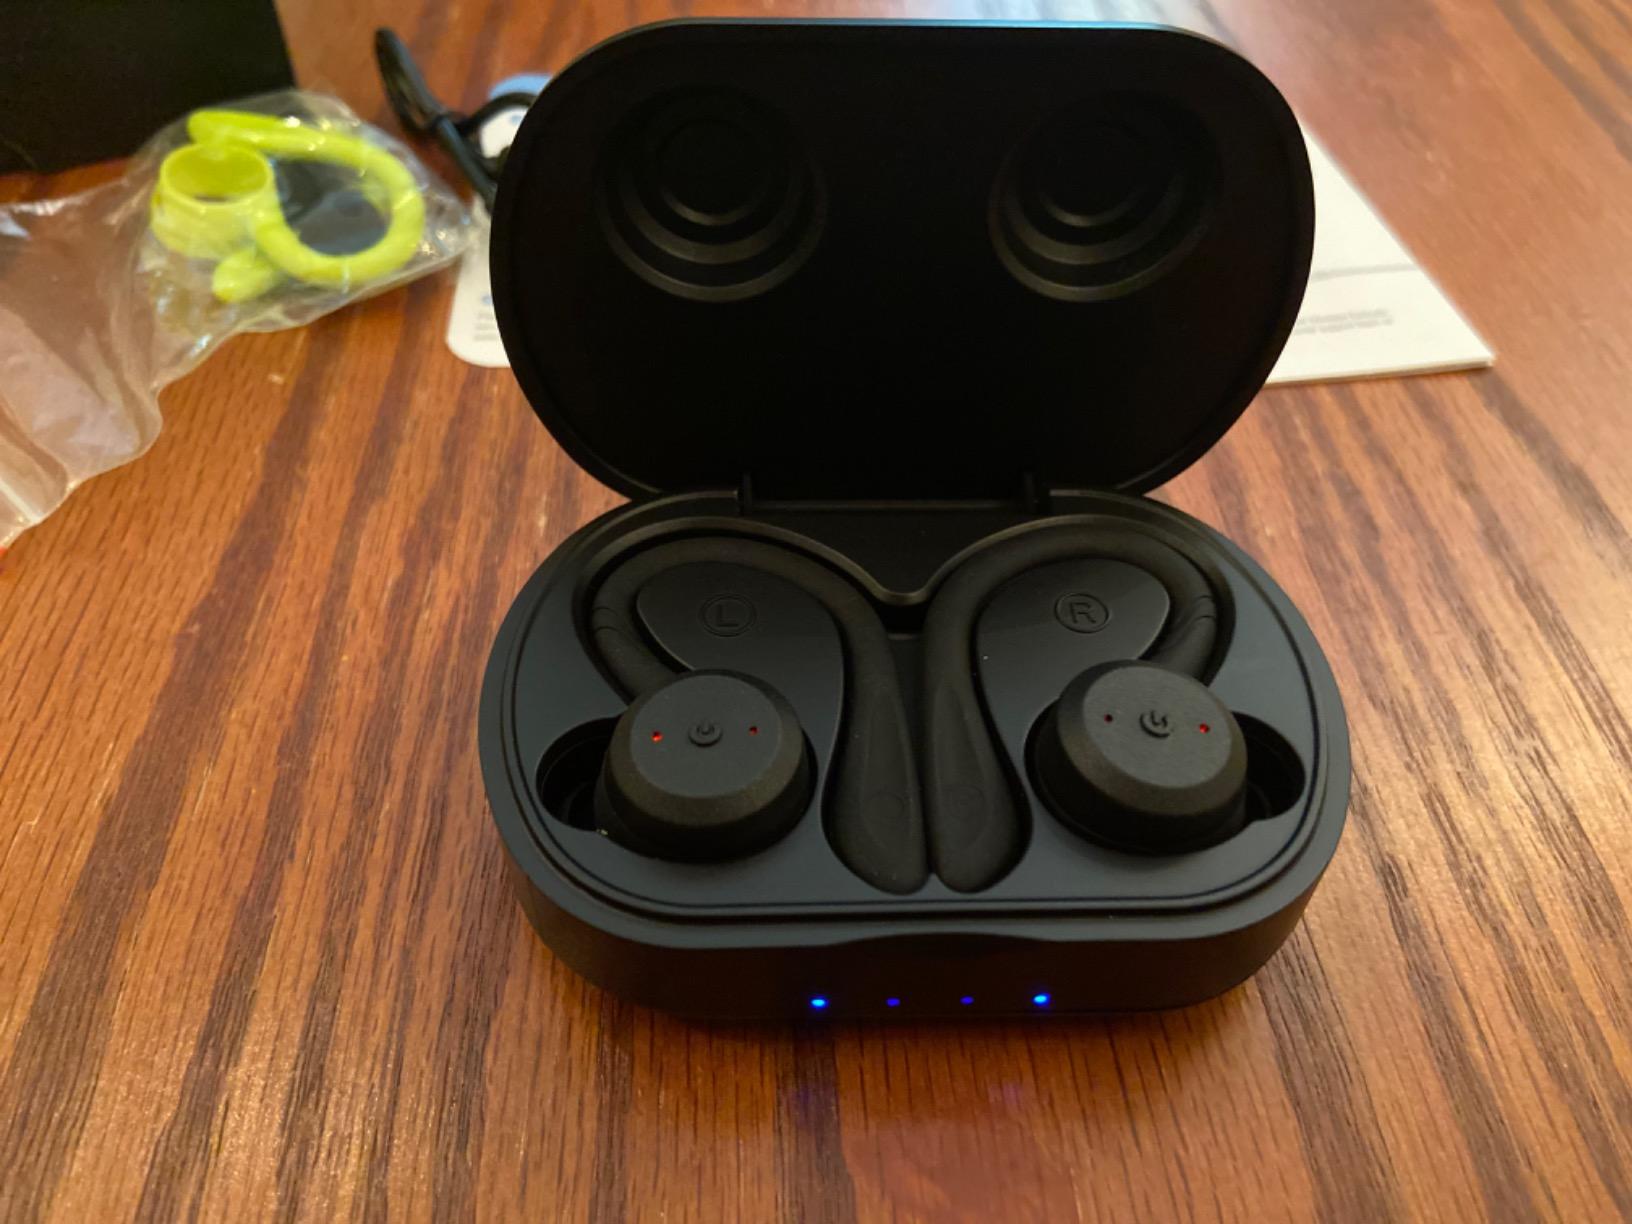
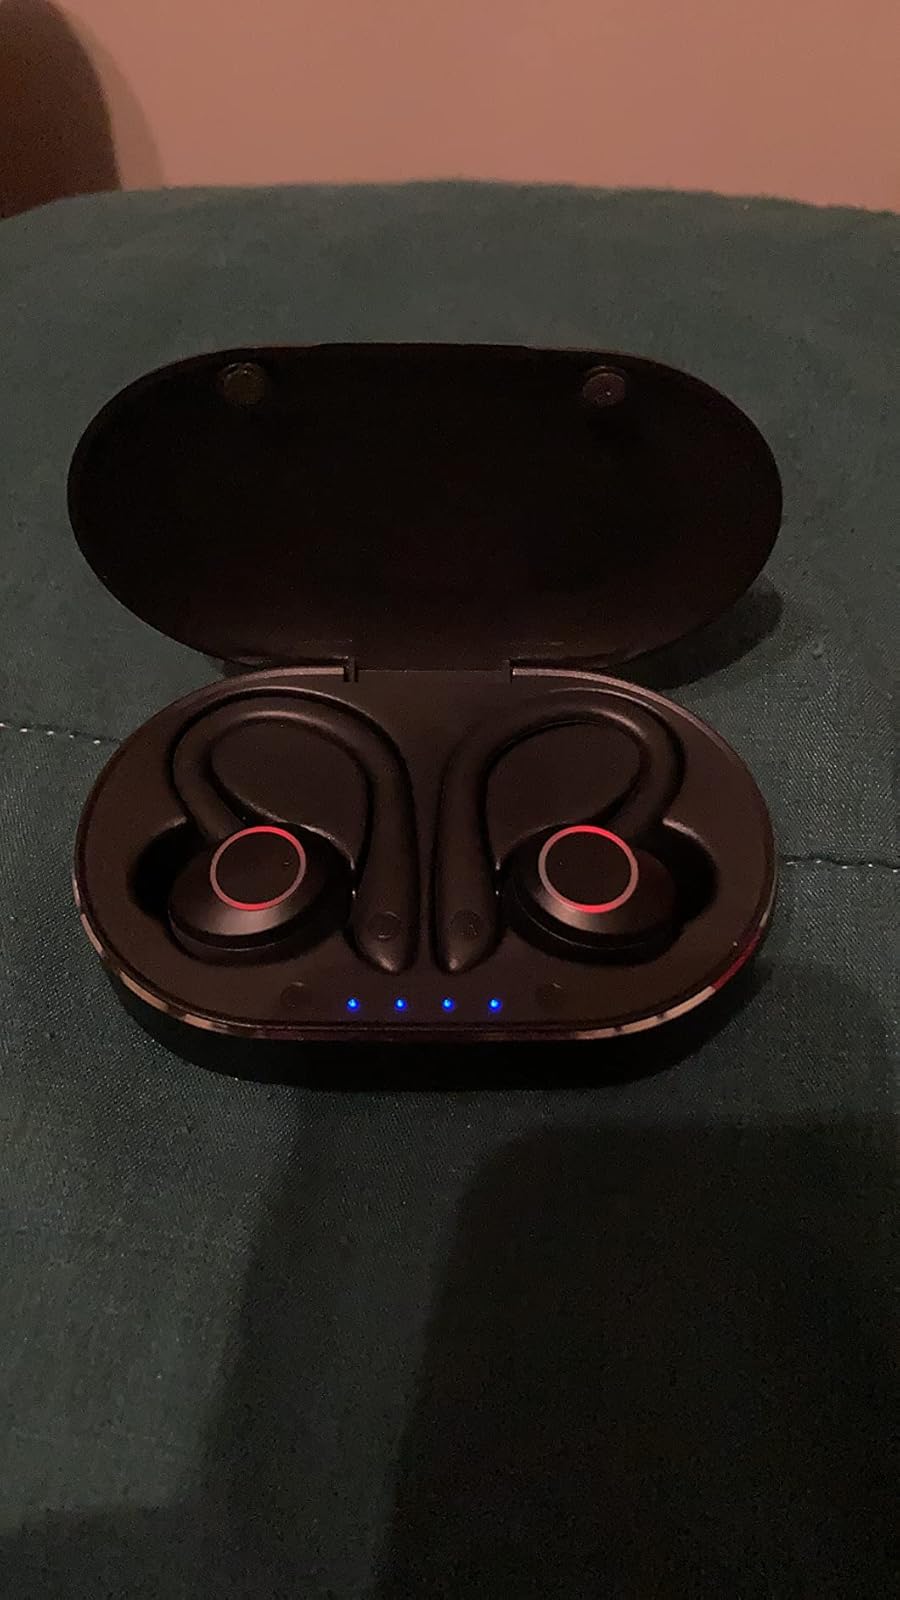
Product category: earbuds
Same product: no